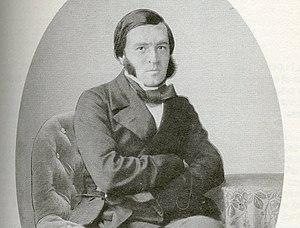
Edouard Hentsch est un banquier suisse.
Le groupe Lombard Odier est un groupe bancaire suisse indépendant, fondé en 1796, dont le siège social est situé à Genève. Ses activités sont organisées autour de trois pôles : la banque privée, la gestion d'actifs et les services de back et middle-office pour le compte d'autres institutions financières. En cumulant les encours gérés au travers de ces trois pôles, le groupe fait état de 259 milliards de francs suisses d'actifs sous gestion à fin 2018, ce qui en fait l'un des principaux acteurs du domaine financier en Suisse. Le groupe propose ses services à une clientèle privée et institutionnelle.